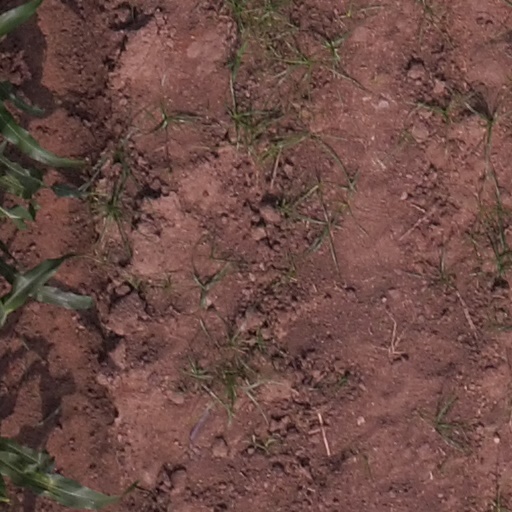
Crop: maize; corn